Coeur d'Alene, Idaho

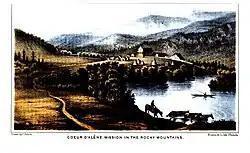
Coeur d'Alene Mission of the Sacred Heart on the Coeur d'Alene River, 1855

The Coeur d'Alene people called themselves "Schitsu'umsh" in Coeur d'Alene, one of the Salishan languages, meaning "those who are found here" or "the found ones". These Native Americans lived along the rivers and lakes of the region, in a territory of extending from eastern Washington to Montana; these tribes primarily located their villages and camps near food gathering or processing sites. The camps featured conical lodges constructed from poles and mats sewn from tule or animal hides. The Coeur d'Alene people were hunter-gatherers who practiced subsistence hunting of wild game and fishing during the salmon runs, and then foraging for berries and other edibles along the shores of the region's numerous lakes and rivers. The introduction of the horse c. 1760 made hunting and transportation more efficient.